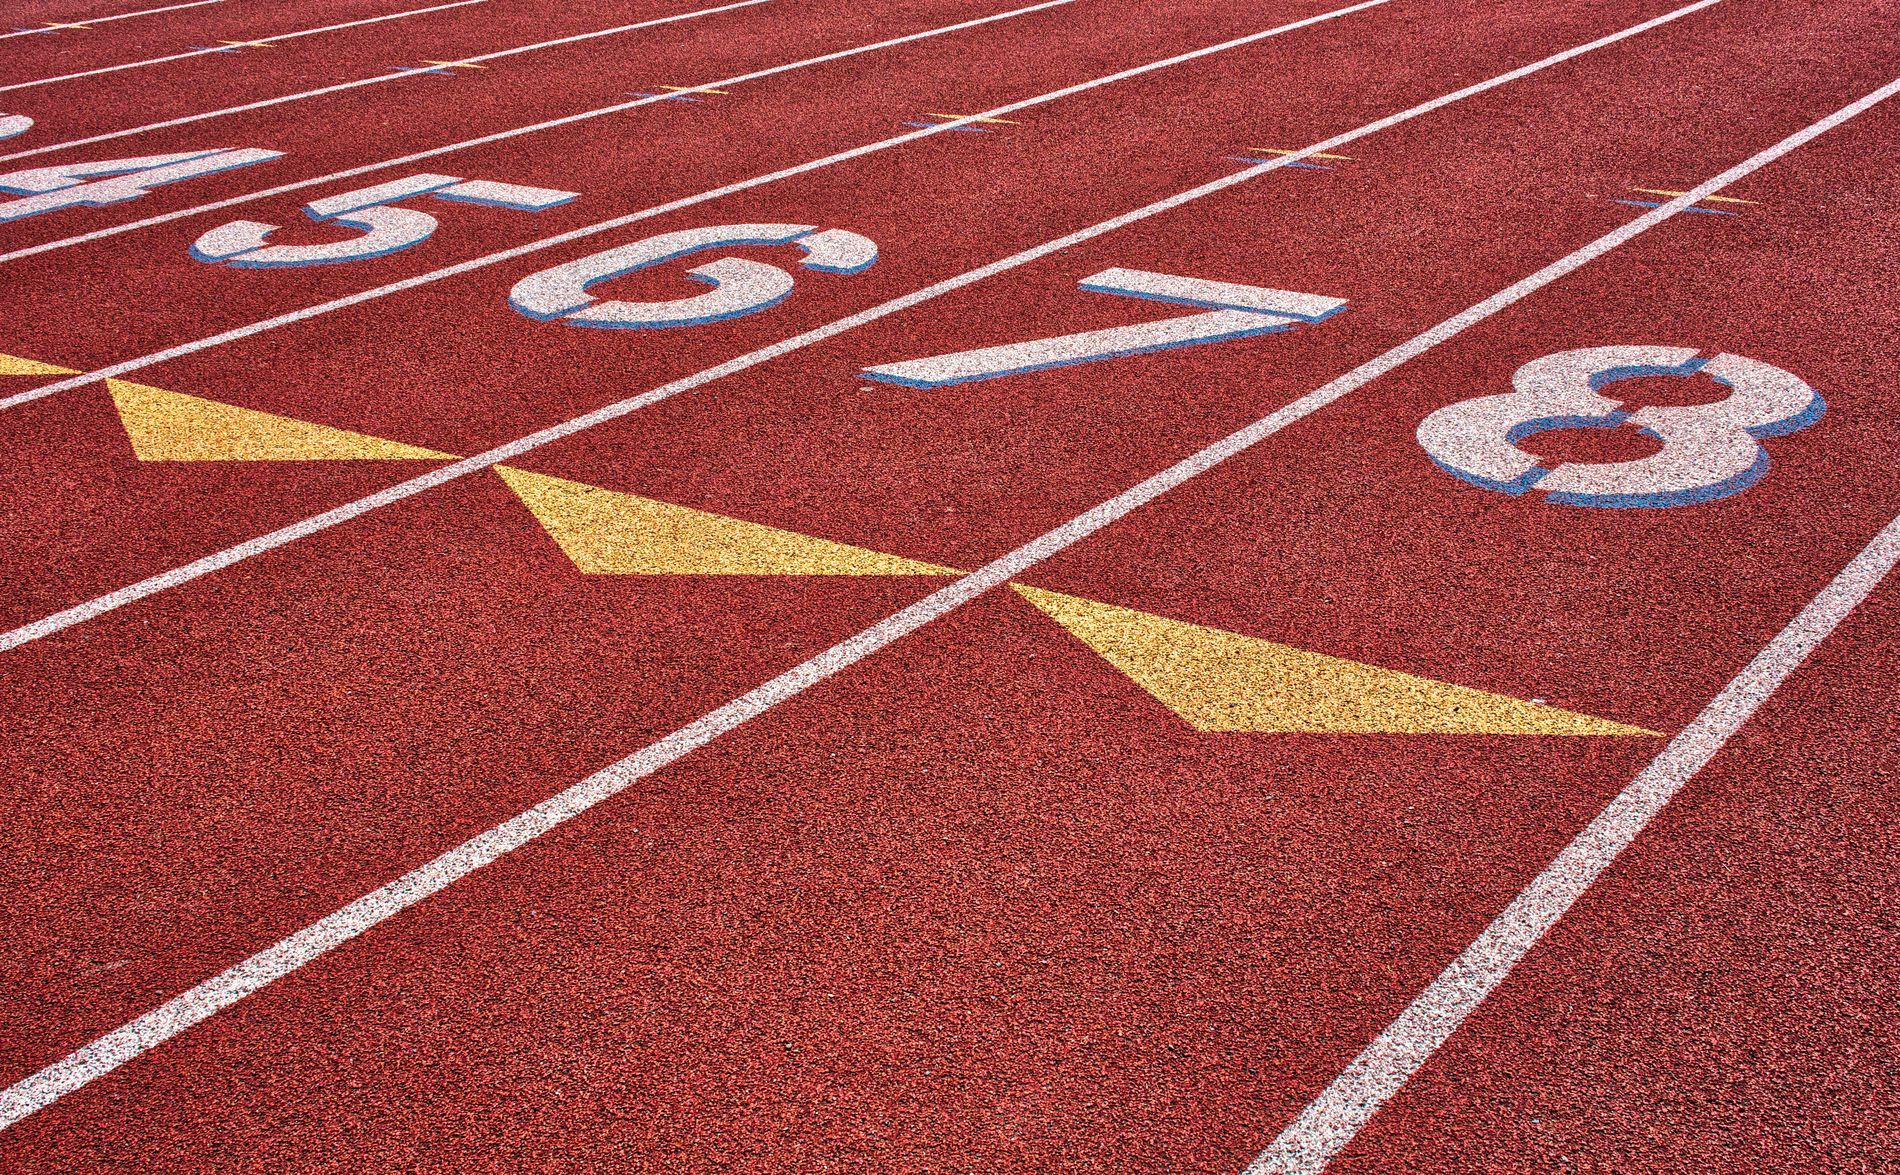
Running Track
The image shows a red running track with the numbers 4, 5, 6, 7, 8. There are yellow arrows painted on the track which are leading to the starting point.
This is a landscape taken at high angle that shows a red running track in natural daylight in a color palette of red, white, yellow, creating an energetic atmosphere.
Labels: Running Track, Sport, Arrows, Number, Arrow
Camera: Canon Canon EOS 5D Mark III
Lens: TS-E45mm f/2.8, Canon TS-E 45mm f/2.8
Aperture: F16
Exposure: 1/800 sec
ISO: 800
Focal length: 45.0 mm